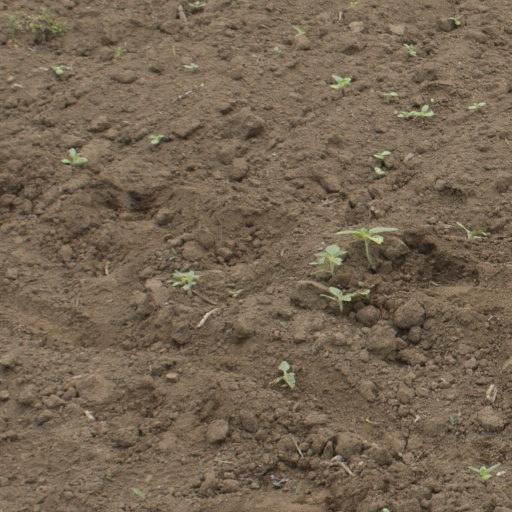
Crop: Jerusalem artichoke